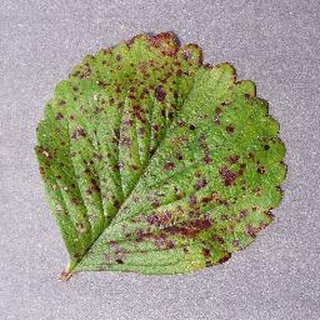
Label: strawberry_leaf_scorch